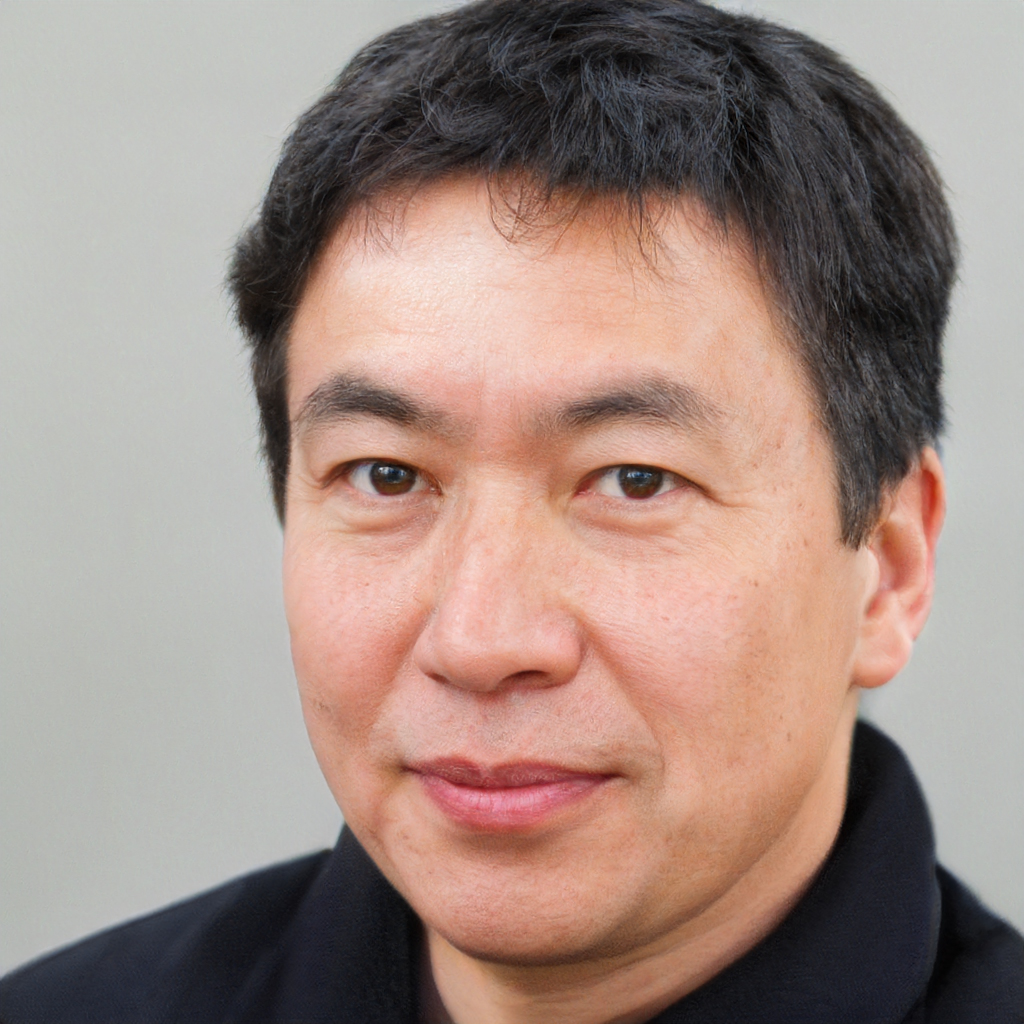
Portrait style: Real Portrait